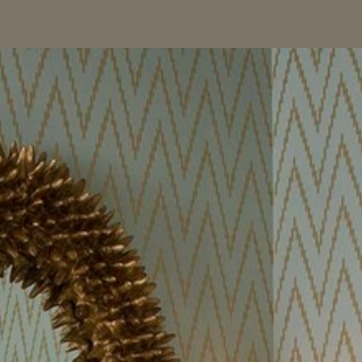
Material: wallpaper